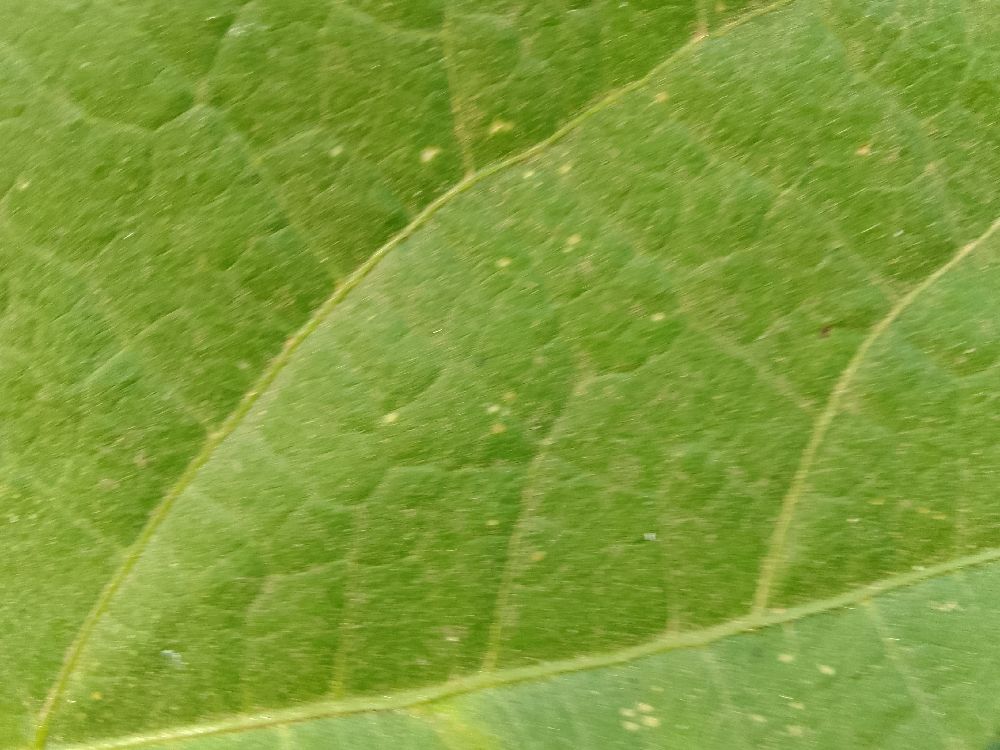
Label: healthy